Regine Hildebrandt

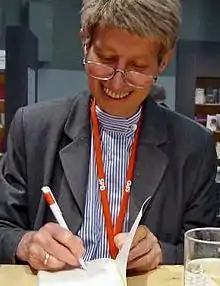
Regine Hildebrandt at SPD-convention in Nuremberg in November 2001, a few days before her death.

The war ended in May 1945 and the family ended up back in Berlin. For the first five or six years of her schooling she attended a school in a western occupation zone of the city ("West Berlin"), but as the political division between the Soviet occupation zone and the western occupation zones became more stark and, it seemed, more permanent, her parents opted on her behalf for a school in the Soviet zone in what had by now become known as East Berlin. The family home was in the city centre along Bernauer Straße (""Bernau Street"") which formed the (initially hard to spot) political border between East Berlin and West Berlin, and afforded Regine a ring-side seat in the cold wall drama until September 1961 when the family were forcibly relocated in connection with the building of the Berlin Wall. In October 1961 she co-founded and joined the at Berlin's (Protestant) Cathedral, which now flourished under the musical direction of a man called Herbert Hildebrand.